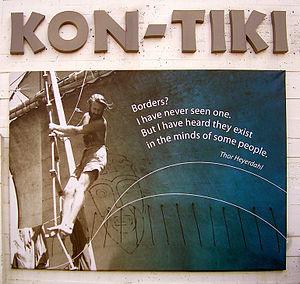
Thor Heyerdahl est un anthropologue, archéologue et navigateur norvégien, devenu internationalement célèbre en 1947 à la suite de l'expédition du Kon-Tiki, tentative de rallier les îles polynésiennes sur un radeau partant des côtes d'Amérique du Sud afin d'expliquer le peuplement de l'Océanie.